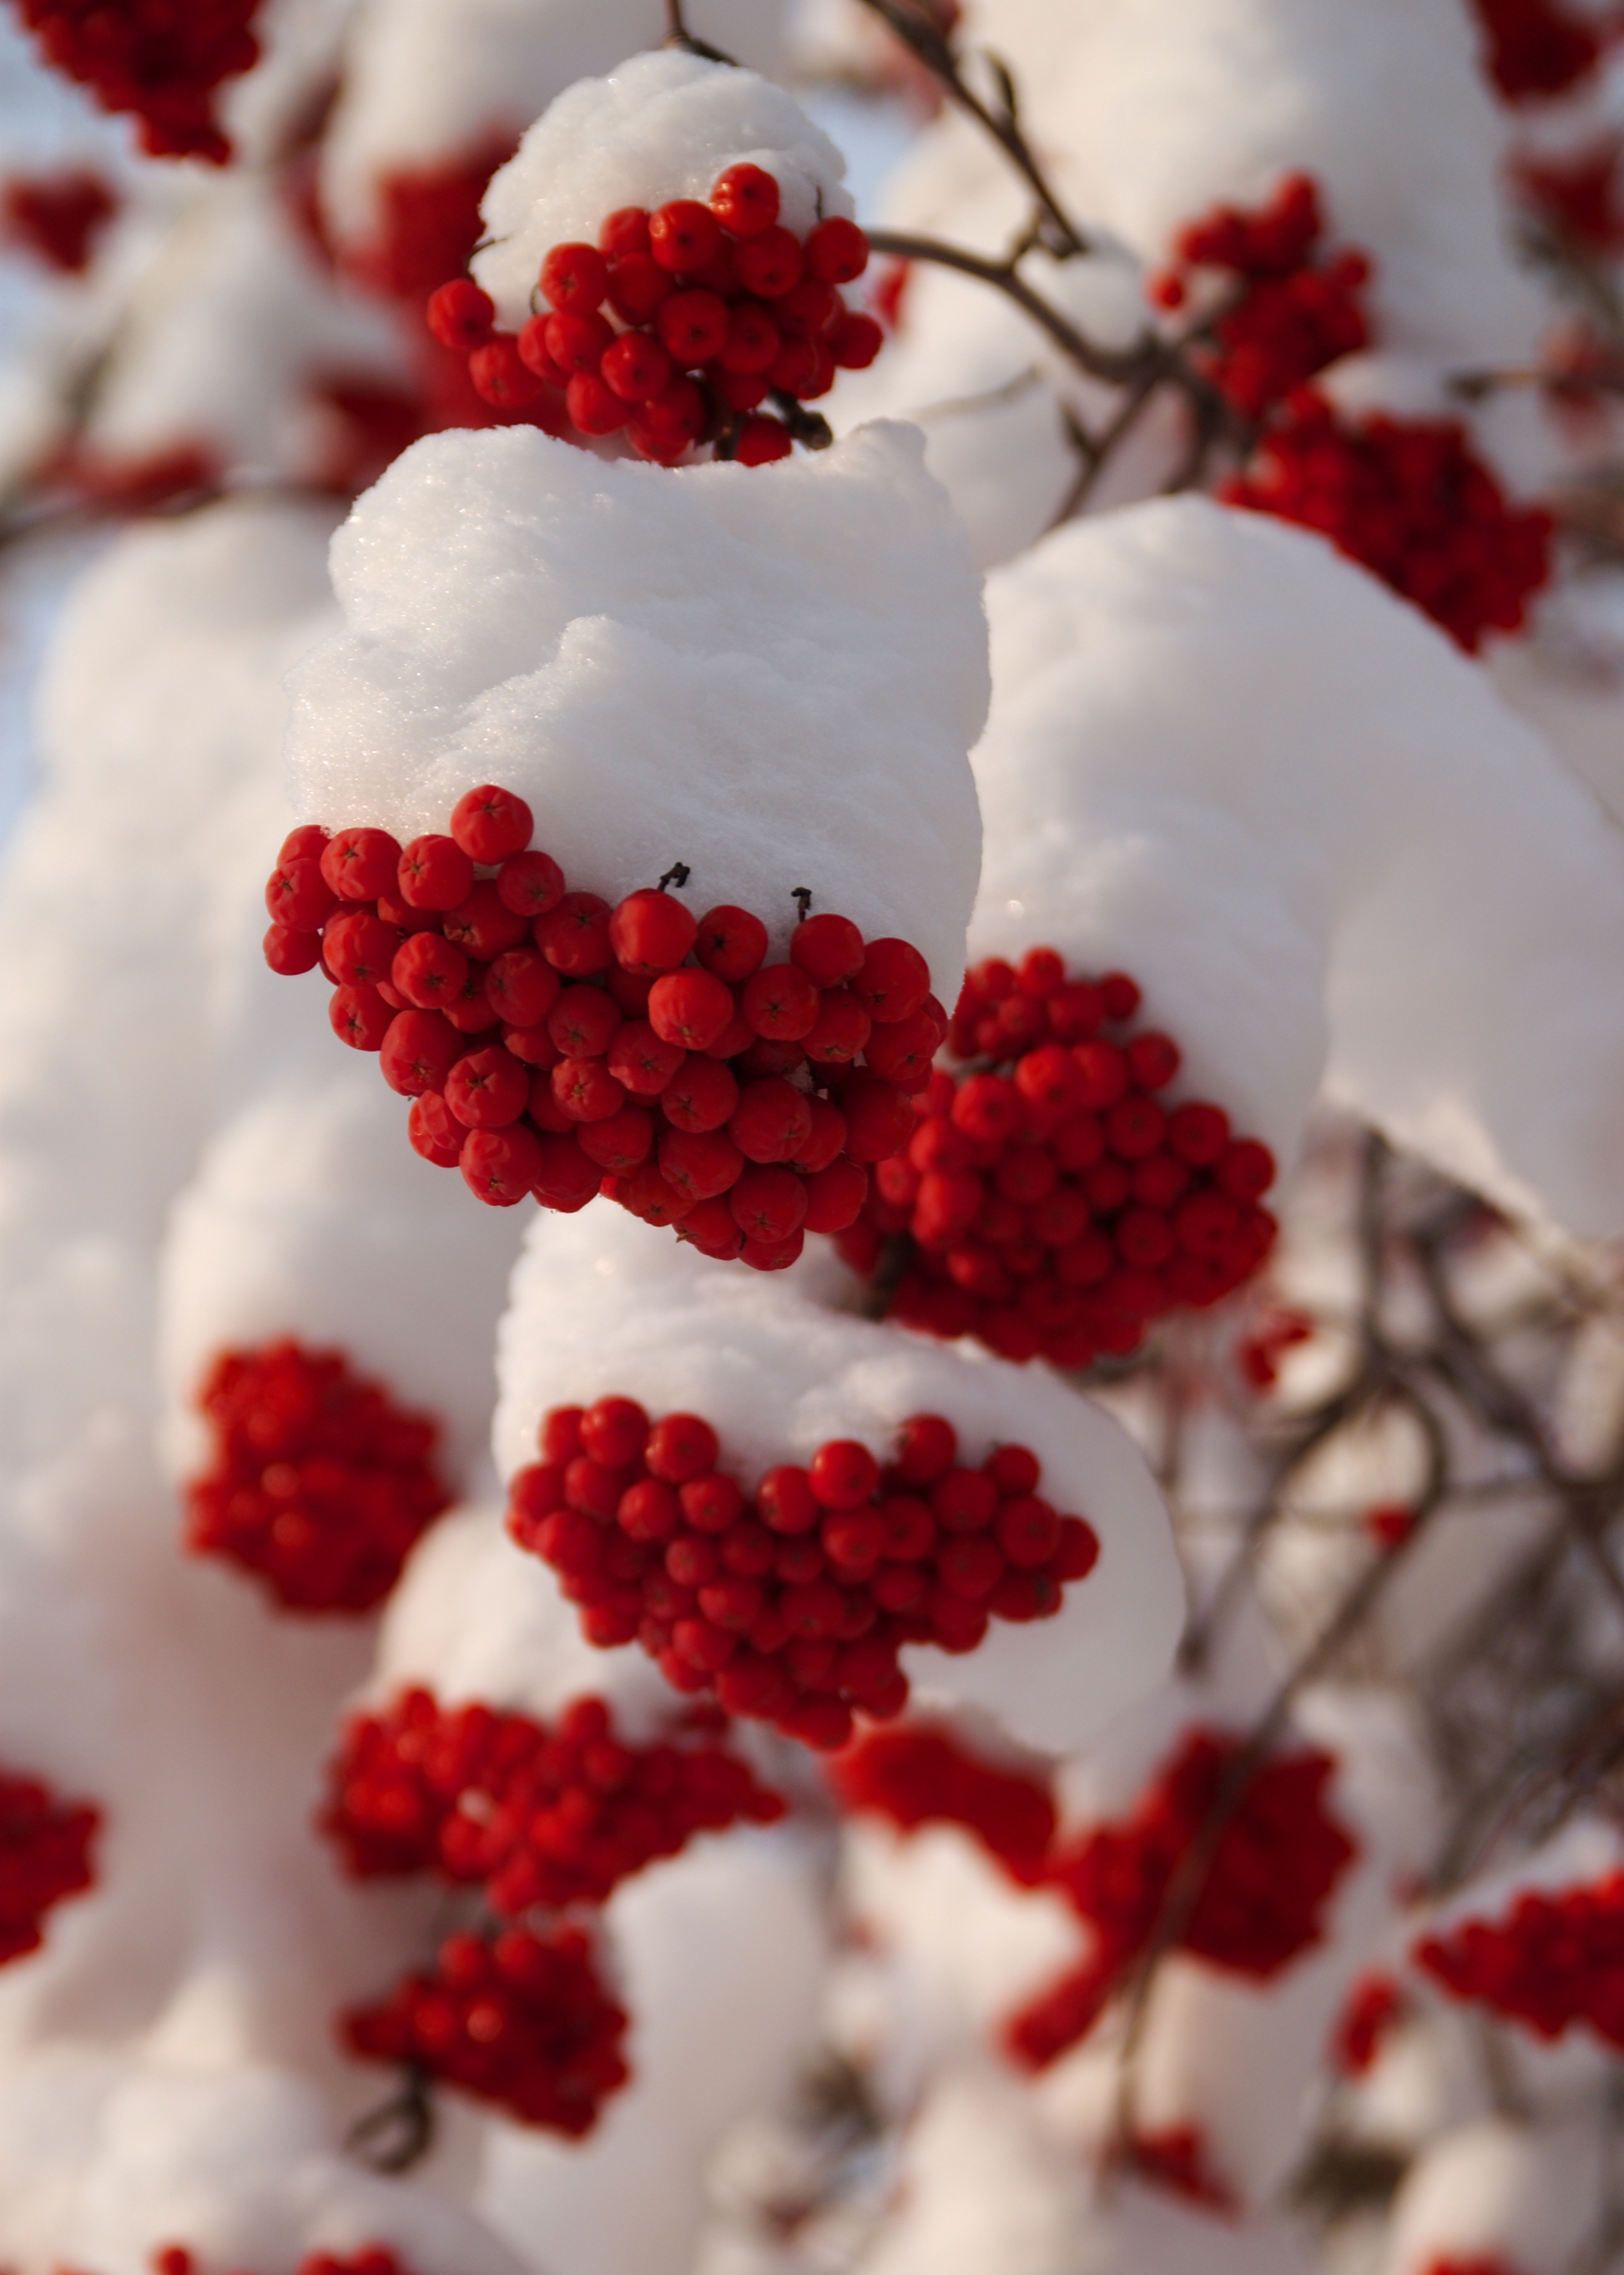
tree, nature, branch, snow, winter, plant, fruit, berry, leaf, flower, petal, food, red, produce, christmas, dessert, season, christmas decoration, rowan, macro photography, rowan berries, red berries